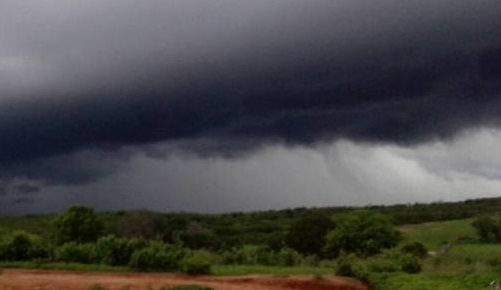
Fire: no
Smoke: no